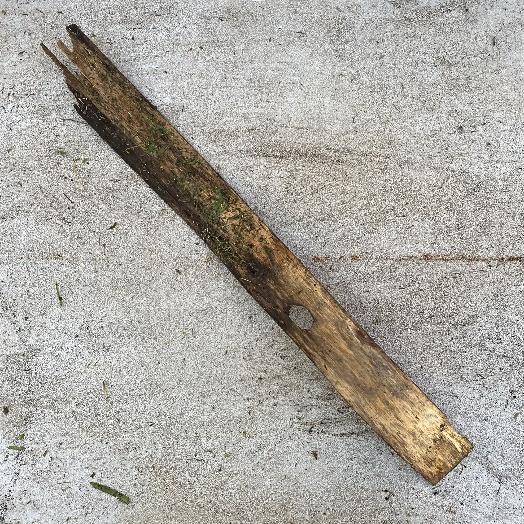
Label: Vegetation